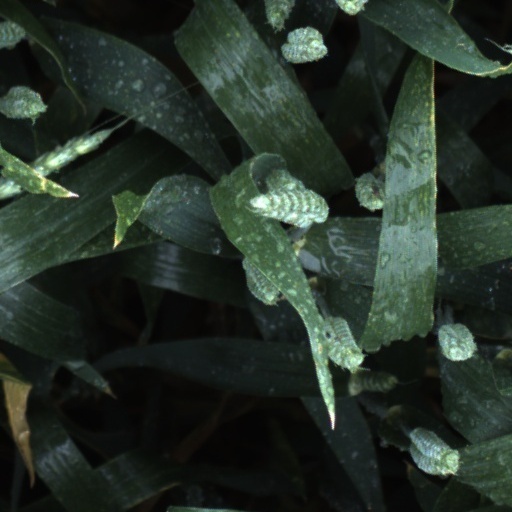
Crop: wheat